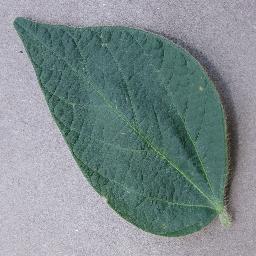
Label: Soybean___healthy